Allegheny Airlines Flight 371

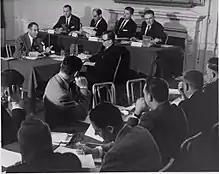
Public hearing pertaining to the crash being held at the Genetti Hotel in January 1960

Aviation crash investigators were called immediately following the crash and arrived on the crash site the following day. The Civil Aeronautics Board opened an investigation on December 2, 1959. Possible causes for the crash released in a pre-investigation interview were that of pilot error, inclement weather conditions, cockpit instrumental or mechanical failure.